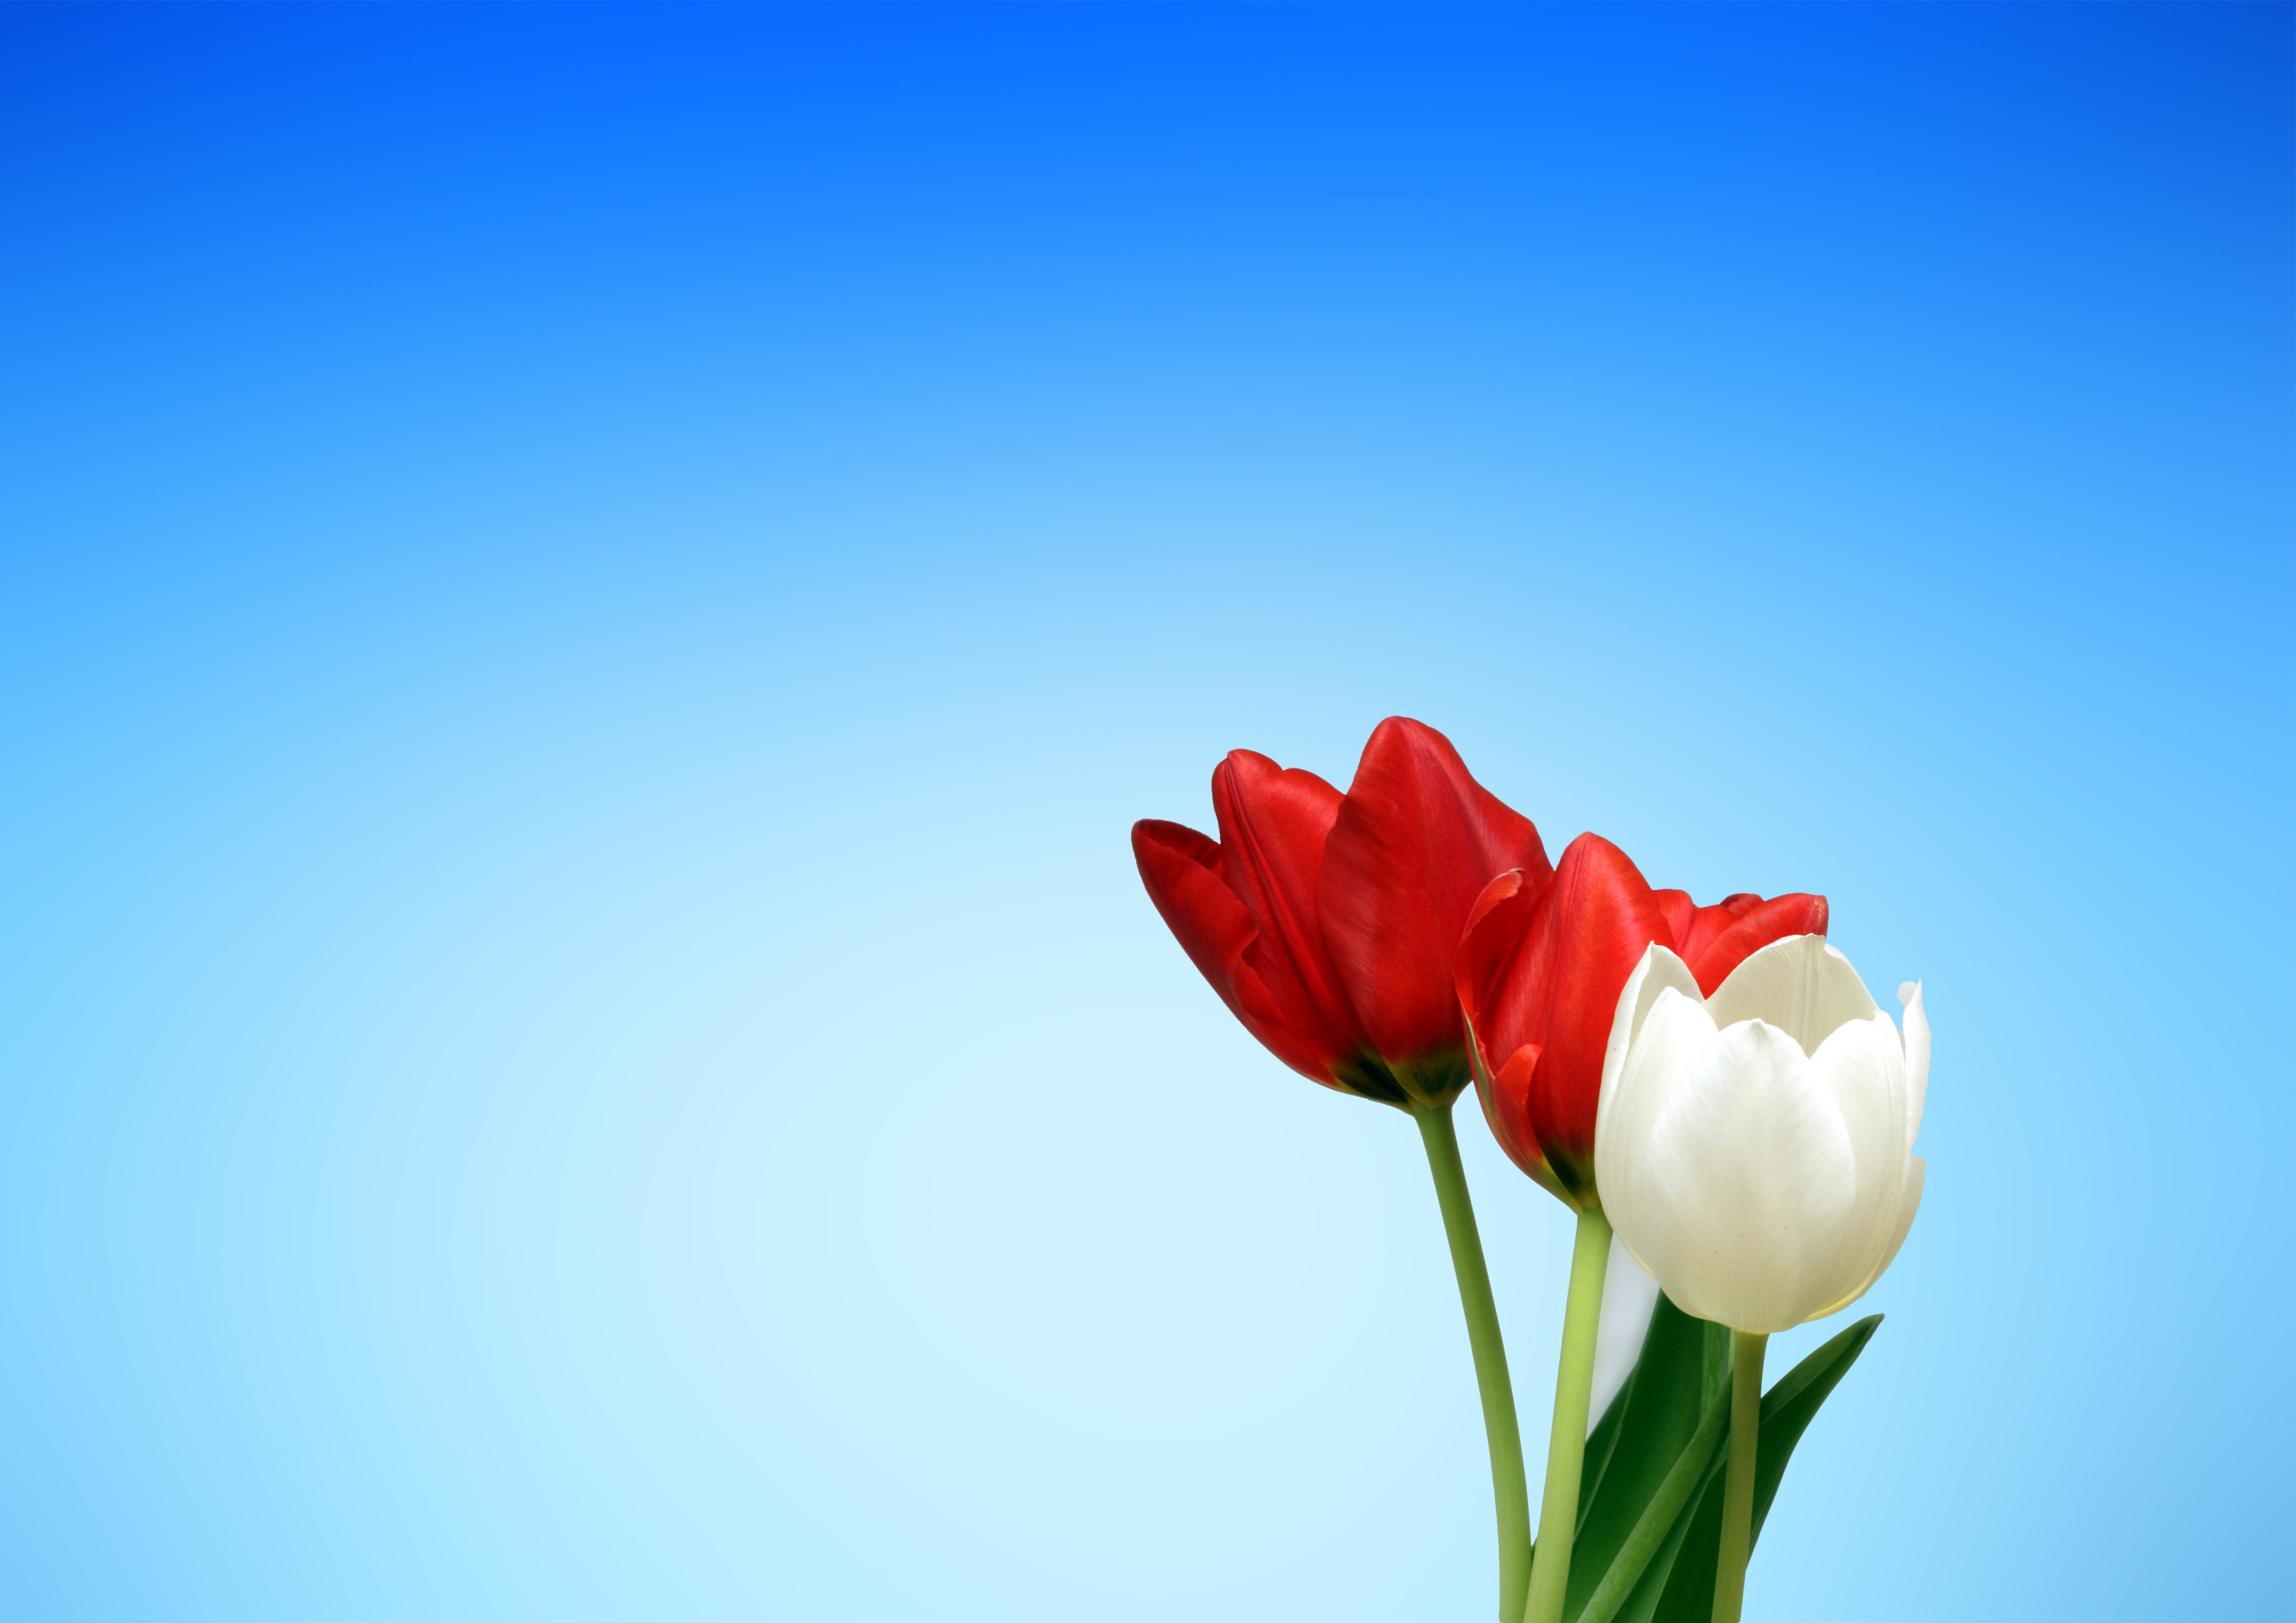
blossom, plant, sky, white, flower, petal, bloom, tulip, spring, red, color, blue, flora, map, flowers, close up, background image, aesthetic, background, tulips, macro photography, aesthetics, flowering plant, screen background, plant stem, land plant